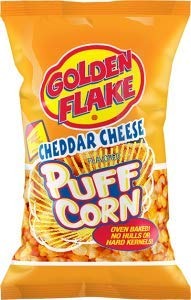
Item Name: Golden Flake Puff Corn Cheddar Cheese, 6 oz Bags (Pack of 4)
Bullet Point 1: Cheddar Cheese Puffed Corn
Bullet Point 2: No Hulls
Bullet Point 3: Be sure to try the Butter Puff Corn as well!
Product Description: Cheddar Cheese Puffed Corn
Value: 4.0
Unit: Count

Price: 2.49